Grimentz

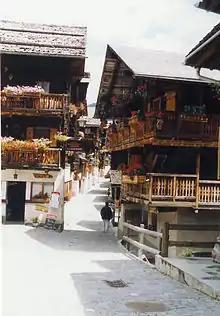
Street in Grimentz.

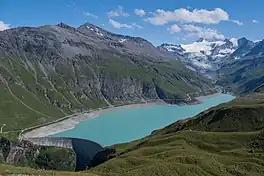
Lac de Moiry

Lac de Moiry is a reservoir completed 1958. Lac des Autannes is located at an elevation of .